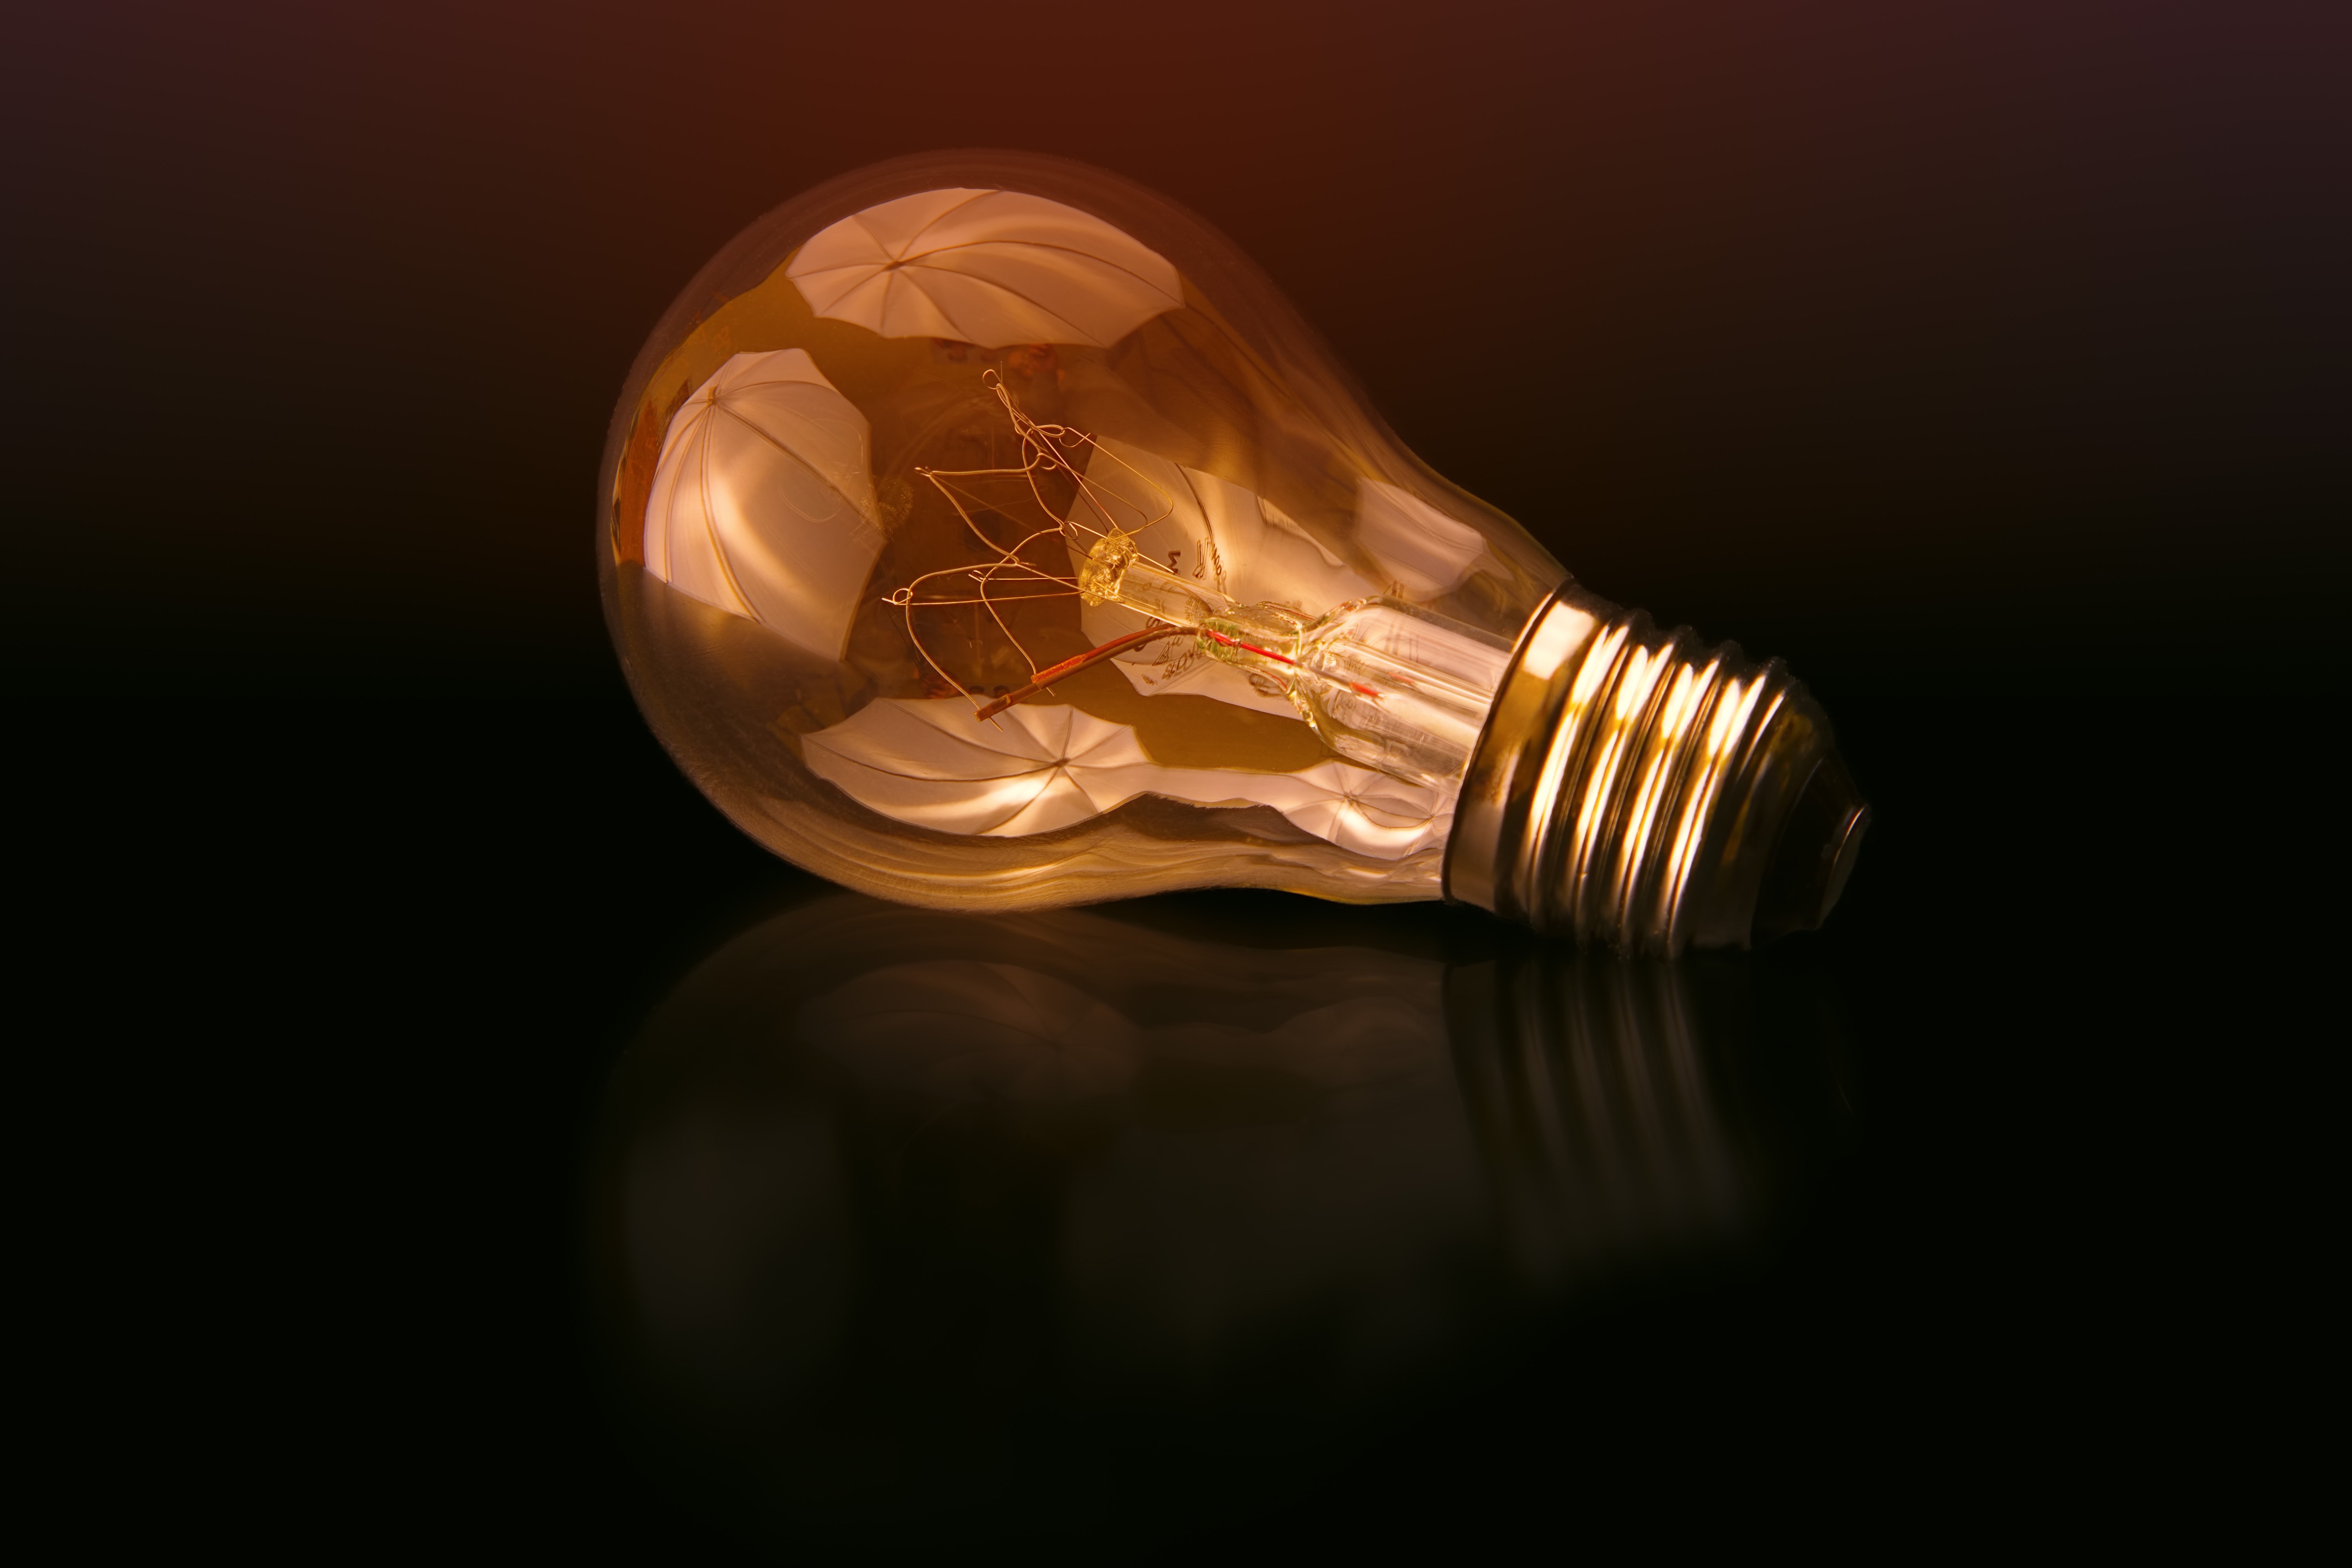
hand, light, lamp, yellow, lighting, jewellery, light fixture, sphere, macro photography, incandescent light bulb